Cecilia Chailly

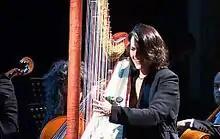
Cecilia Chailly plays with Orchestra del Teatro Cilea di Reggio Calabria – April 2009

In 2007 she recorded the album "Alone" (Emi), in which she played several acoustic instruments with the participation of Ludovico Einaudi at the piano.